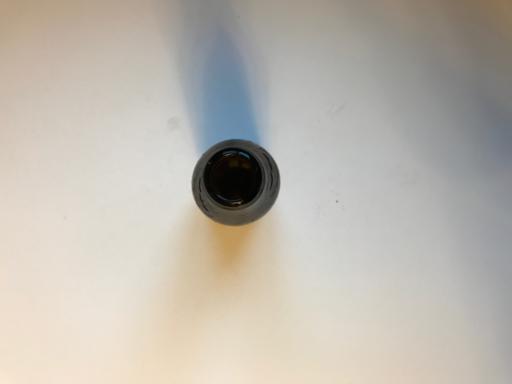
Label: glass